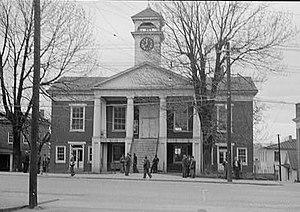
La Pittsylvania County Courthouse est un palais de justice américain situé à Chatham, dans le comté de Pittsylvania, en Virginie. Désignée Virginia Historic Landmark le 16 juin 1981, elle est inscrite au Registre national des lieux historiques depuis le 29 octobre 1981 et est classée National Historic Landmark depuis le 4 mai 1987.